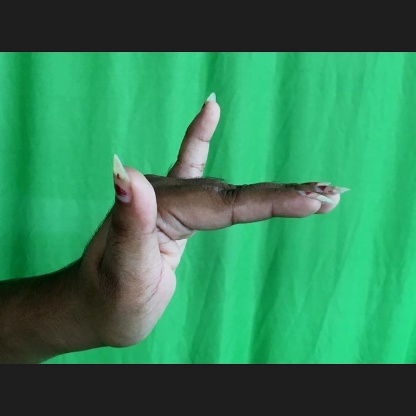
Mudra: Mrigasirsha